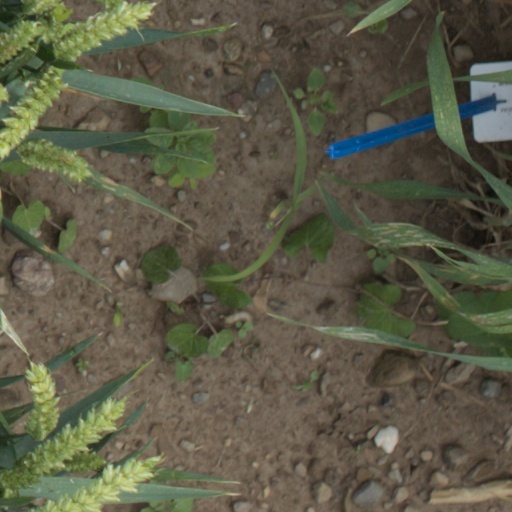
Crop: wheat